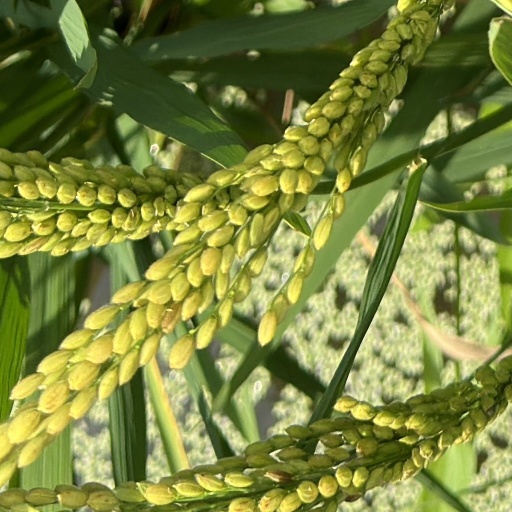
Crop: rice